Jacob Kornerup

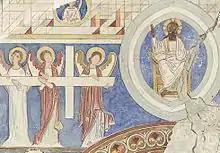
Kornerup's watercolor of frescos in St Ibs Church, Roskilde (1900)

One of his foremost interests was in the preservation of Denmark's medieval church frescos in which he pioneered restoration work from 1862 to 1904, becoming one of the Denmark's central figures in the field. He uncovered murals in 80 churches across the land that had been whitewashed over after the Reformation. While his restoration work did not meet today's exacting standards, it nonetheless benefitted from his artistic background and his growing knowledge of archeology. He also became an adviser in connection with the restoration of Roskilde Cathedral when work started in the 1850s. Settling in Roskilde in 1855, he also took an active interest in the preservation of the city's other historic monuments.